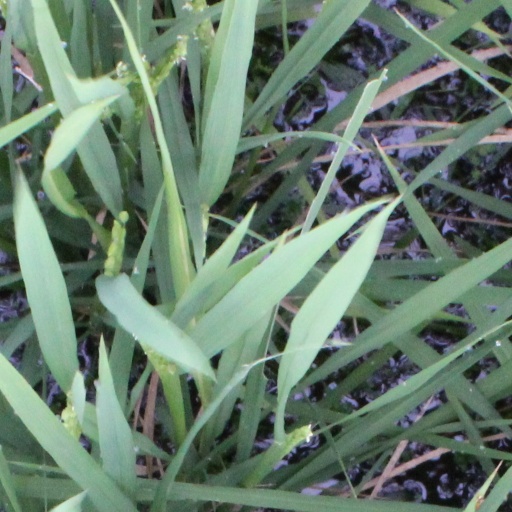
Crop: rice